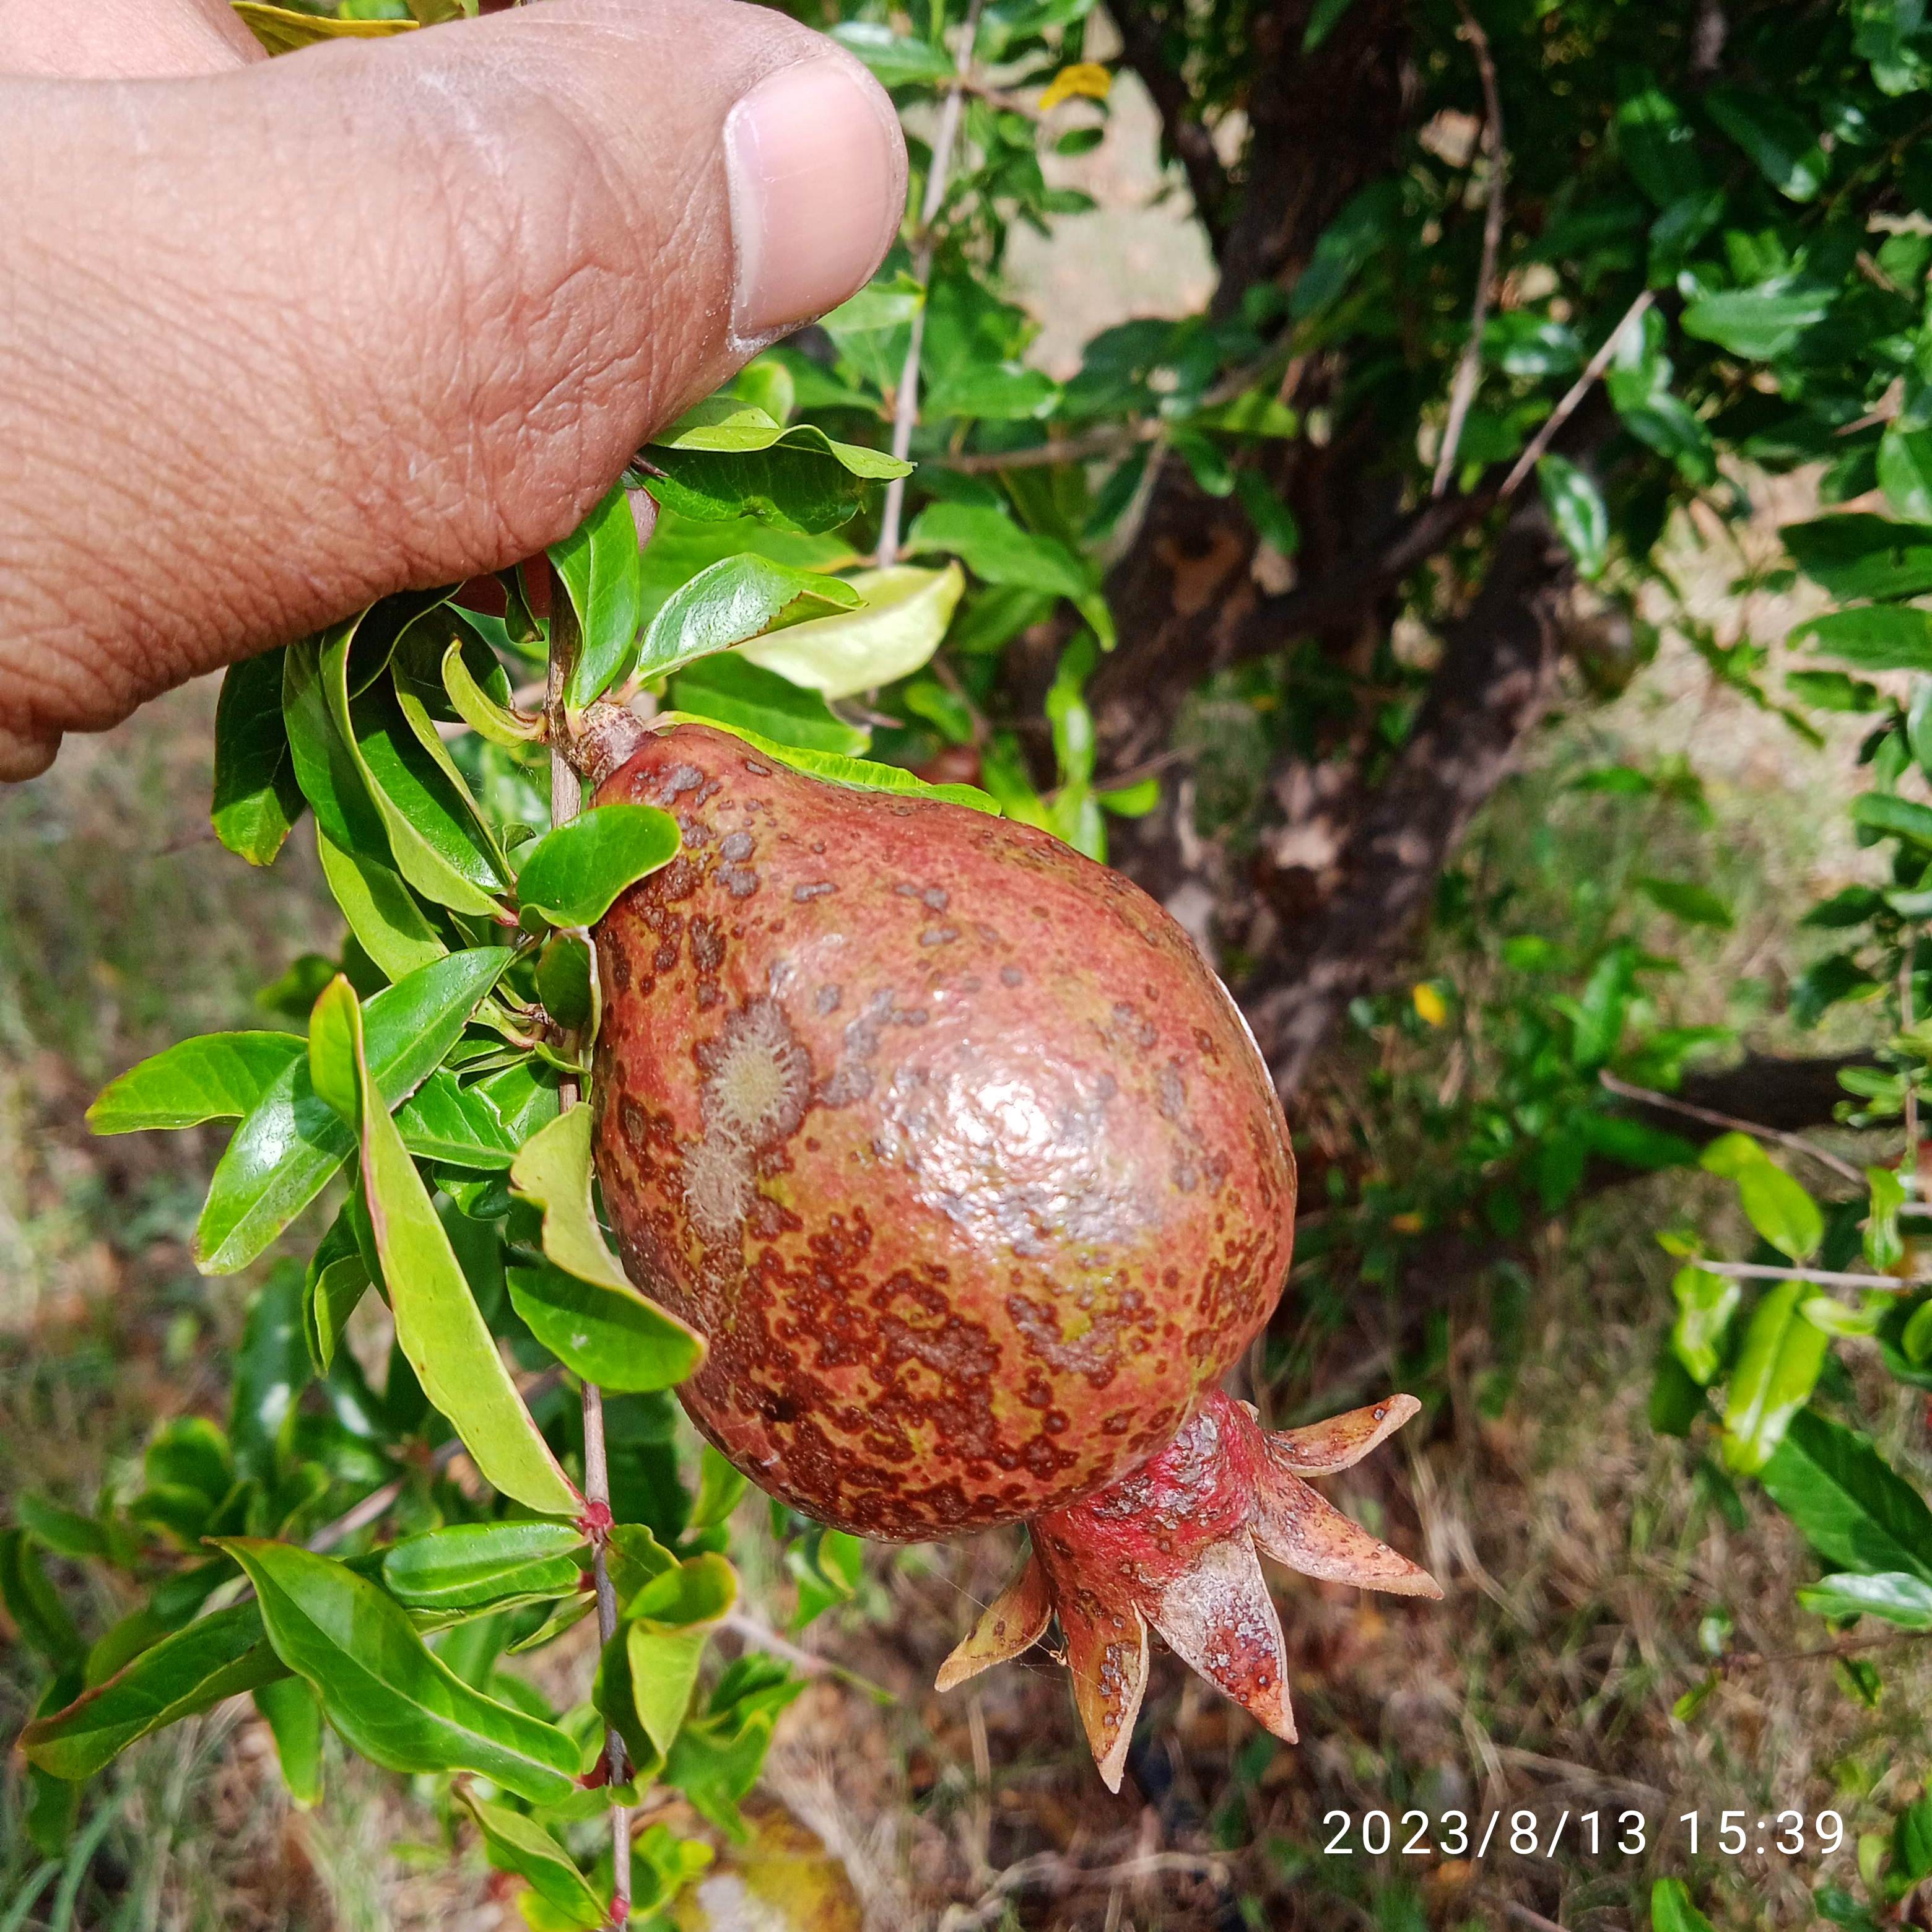
Label: Cercospora